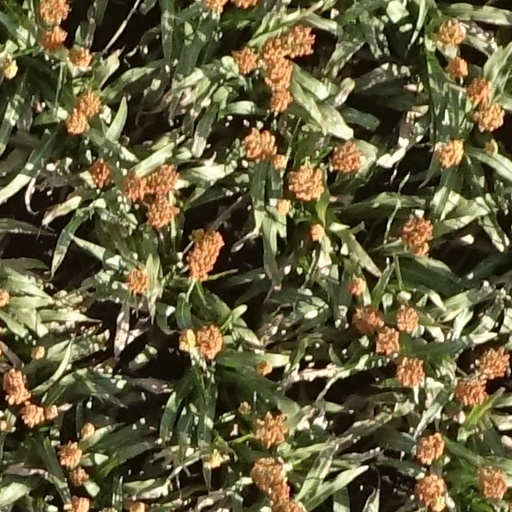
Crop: sorghum